Ranunculus sceleratus

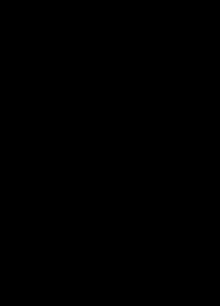
"Ranunculus sceleratus" (石龍芮) diagram in "Gujin Tushu Jicheng" encyclopedia by Chen Menglei

"Ranunculus sceleratus" is an annual herb growing up to half a meter tall. The leaves are more or less glabrous (hairless) and have small blades each deeply lobed or divided into three leaflets. They are borne on long petioles. The flowers are 5-10mm across with five or fewer yellow petals a few millimeters long and reflexed sepals. The fruit is an achene borne in a cluster of several.